Josep Samitier

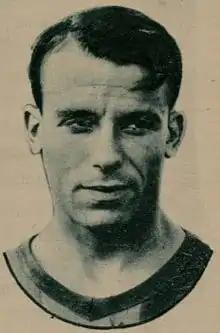
Samitier in 1928

Josep Samitier Vilalta (2 February 1902 – 4 May 1972), also known as José Samitier, was a Spanish football player, manager and scout who played as a midfielder for FC Barcelona, Real Madrid, OGC Nice, the Catalan XI, and Spain. He later coached Atlético Madrid, Nice and Barcelona and worked as a scout for both Barcelona and Real Madrid.